Sugawara Denju Tenarai Kagami

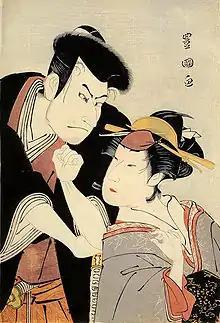
Nakazō Nakamura II as Matsuō-maru (left) and Noshio Nakamura II as Chiyo in the May 1796 production of "Terakoya" from "Sugawara Denju Tenarai Kagami", by Toyokuni.

is an ancient Japanese play that has been performed in bunraku and kabuki, and was jointly written by Takeda Izumo I, Takeda Izumo II, Namiki Sōsuke and Miyoshi Shōraku. Along with "Yoshitsune Senbon Zakura" and "Kanadehon Chūshingura", it is one of the three most famous and popular plays in the kabuki repertoire. "Sugawara" was first performed as a puppet play in August 1746 at the Takemoto-za in Osaka, debuting on the kabuki stage the following month in Kyoto. The Edo debut was held at the Ichimura-za the following March.